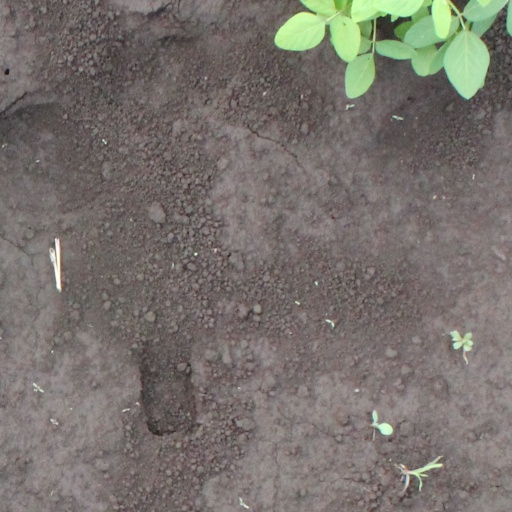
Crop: soybean